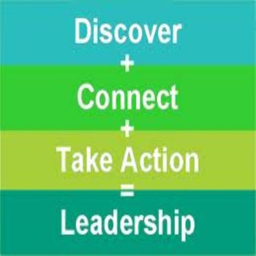
which of the three is a line from the law ?